Krišjānis Tūtāns

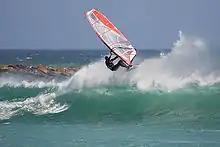
Krišjānis Tūtāns in action

Krišjānis Tūtāns participated at his first competition in 1995. Since then he has taken part in slalom and course windsurfing classes. Tūtāns has won the following: